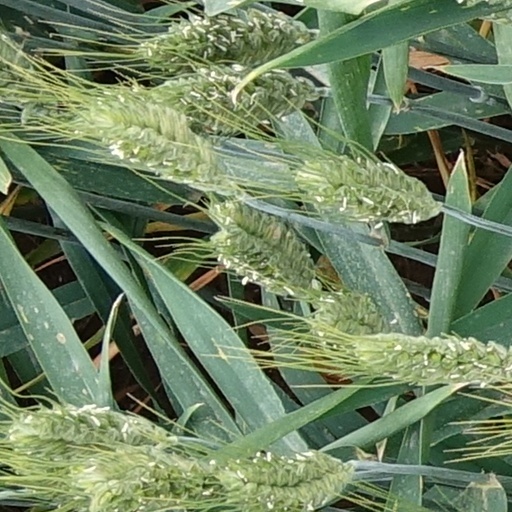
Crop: wheat